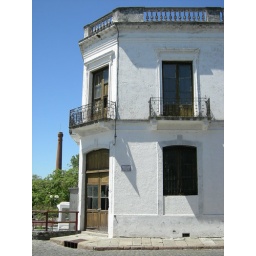
An abandoned building by the old docks. The tower of the cultural center is in the background.